Penny Illustrated Paper

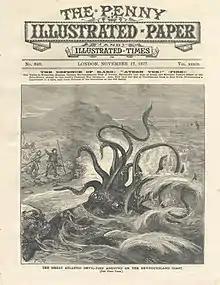
Cover of 17 November 1877 issue, showing a giant squid found washed ashore, alive, in Newfoundland

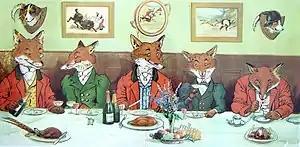
"Mr Fox's Hunt Breakfast on Xmas Day", December 1897

The Penny Illustrated Paper and Illustrated Times was a cheap (1d.) illustrated London weekly newspaper that ran from 1861 to 1913.